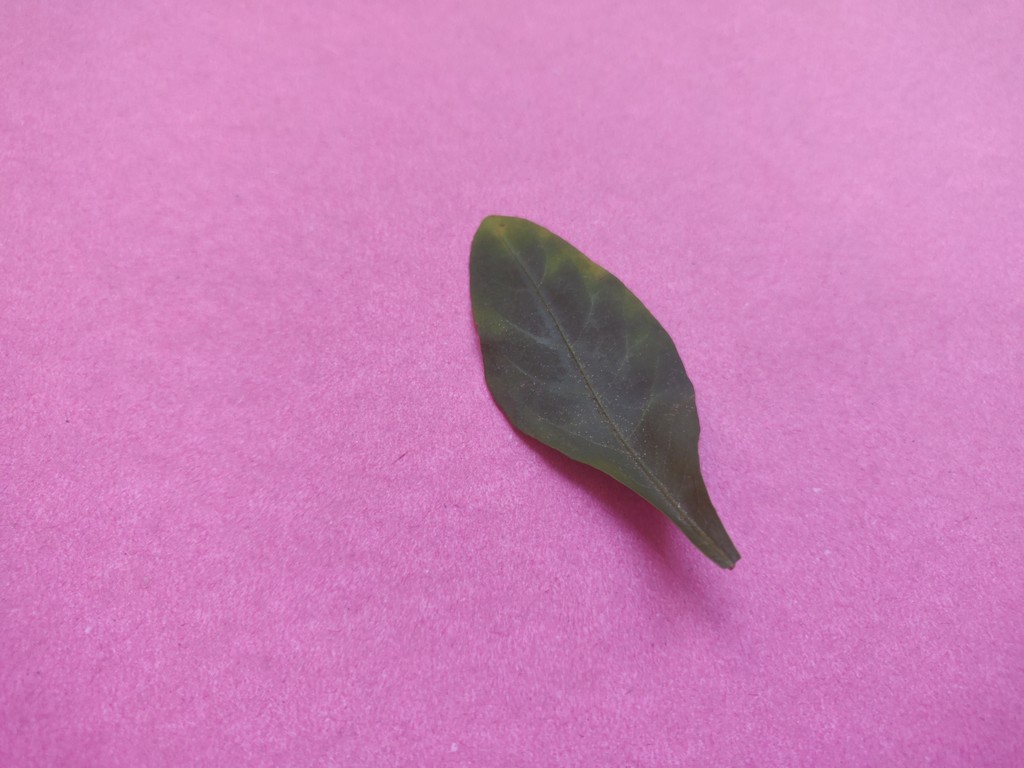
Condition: Unhealthy
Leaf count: single
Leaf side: front